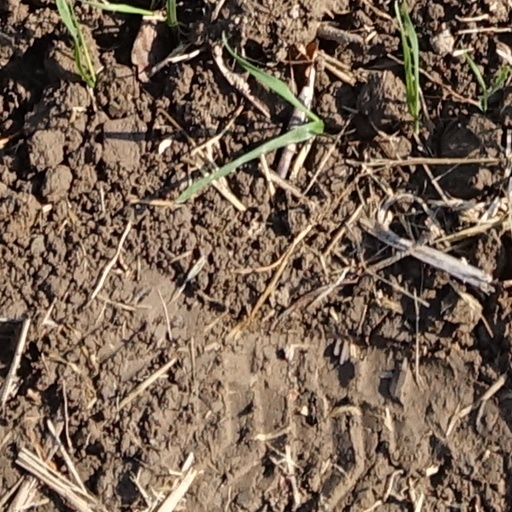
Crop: wheat